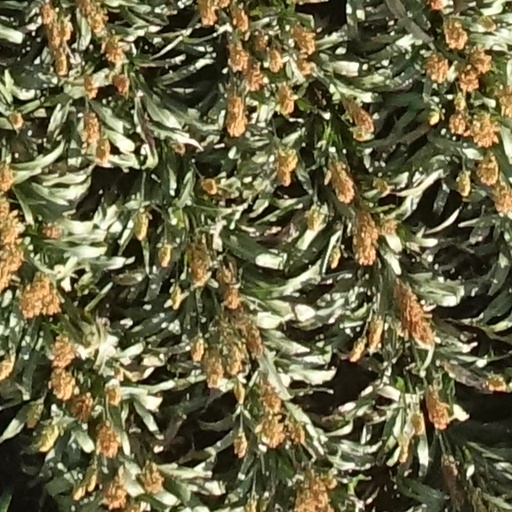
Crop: sorghum